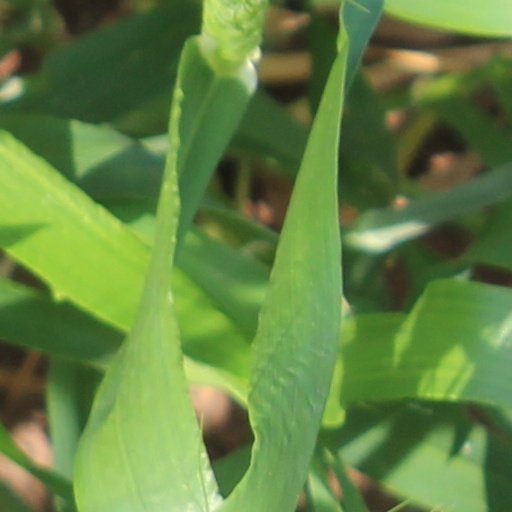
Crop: wheat